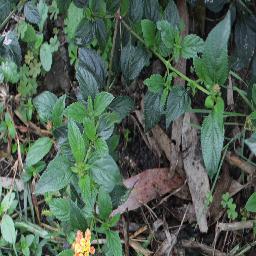
Label: lantana